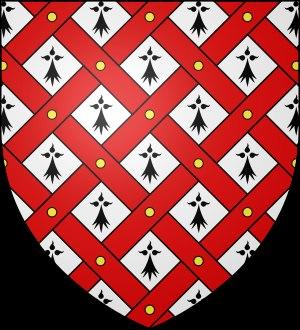
C'est à la base un patronyme normand, issu de l'anthroponyme d'origine norroise Þórgautr, surtout fréquent dans le Cotentin.